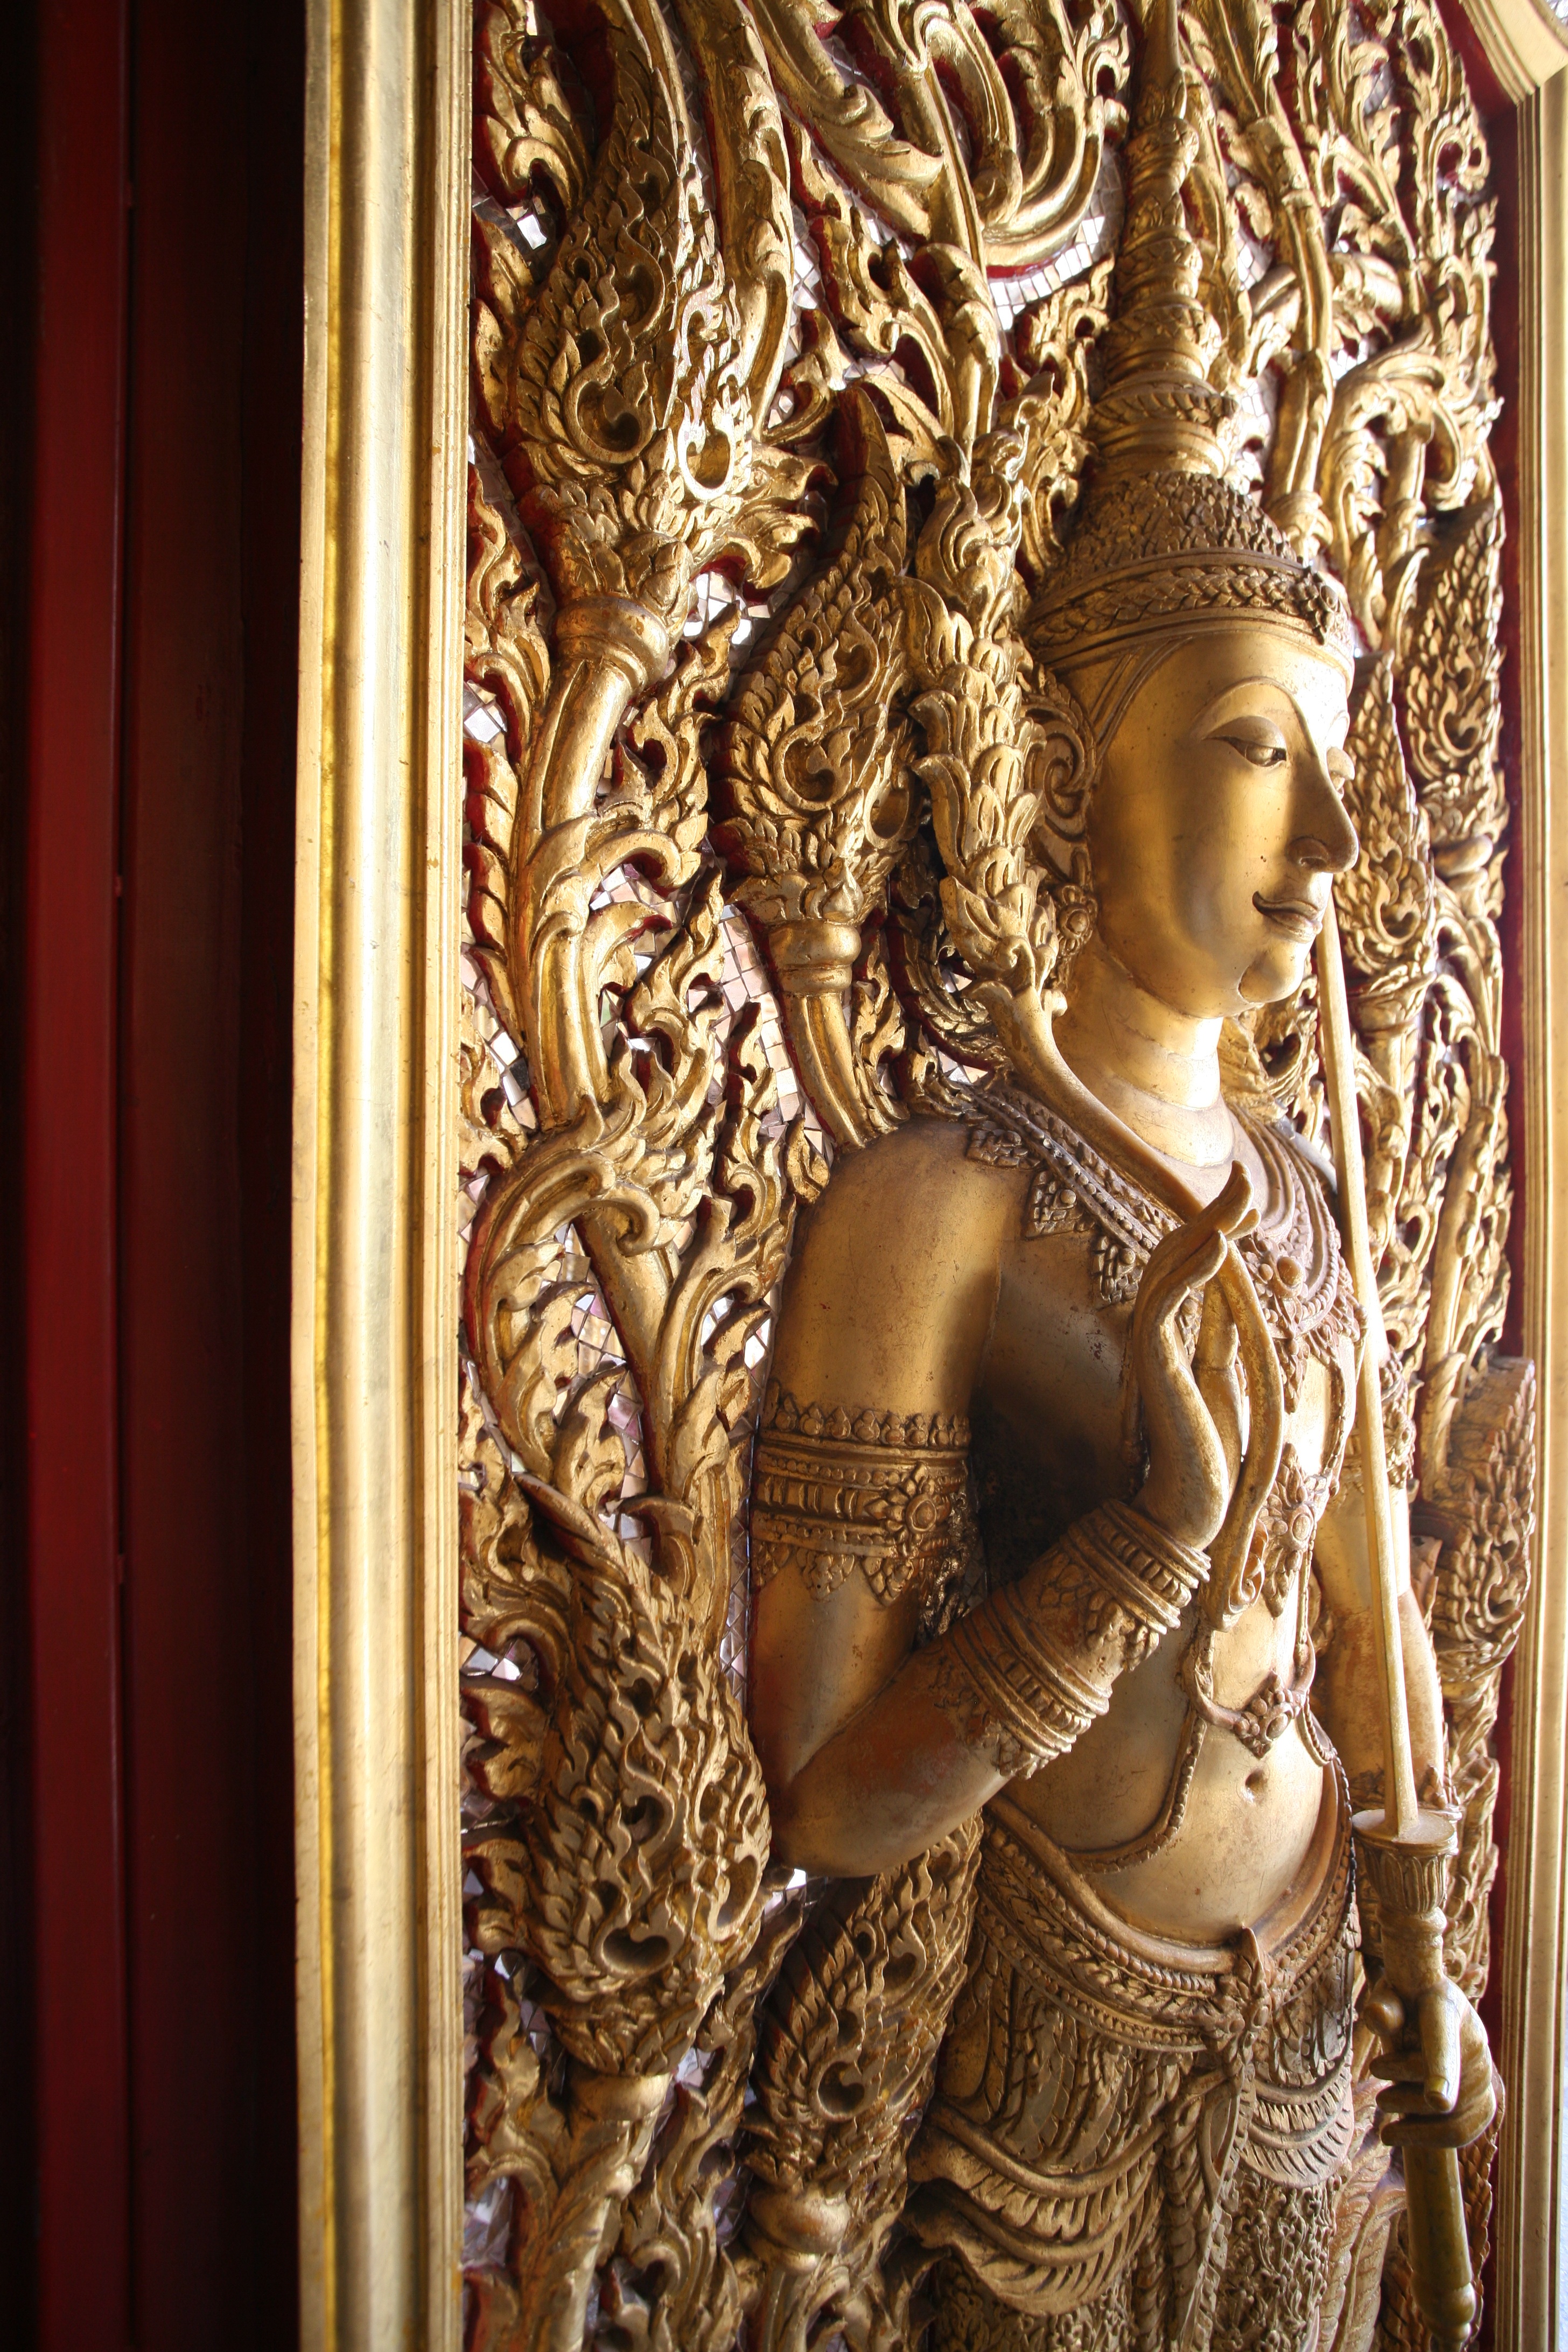
monument, statue, pattern, thailand, painting, sculpture, art, design, temple, carving, relief, mythology, ancient history